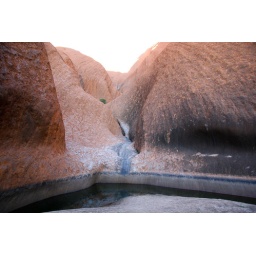
A lake formed by rain water at the bottom of the rock.